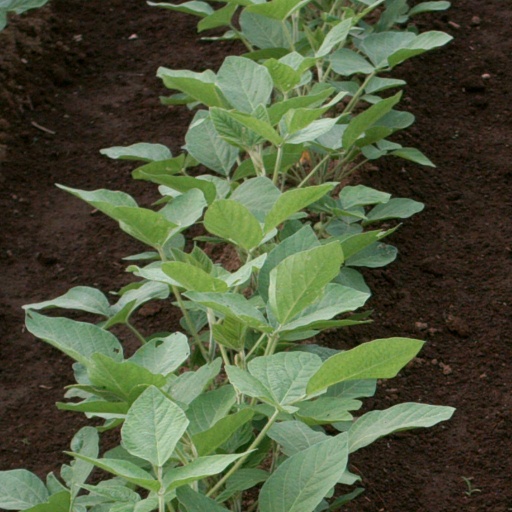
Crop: soybean